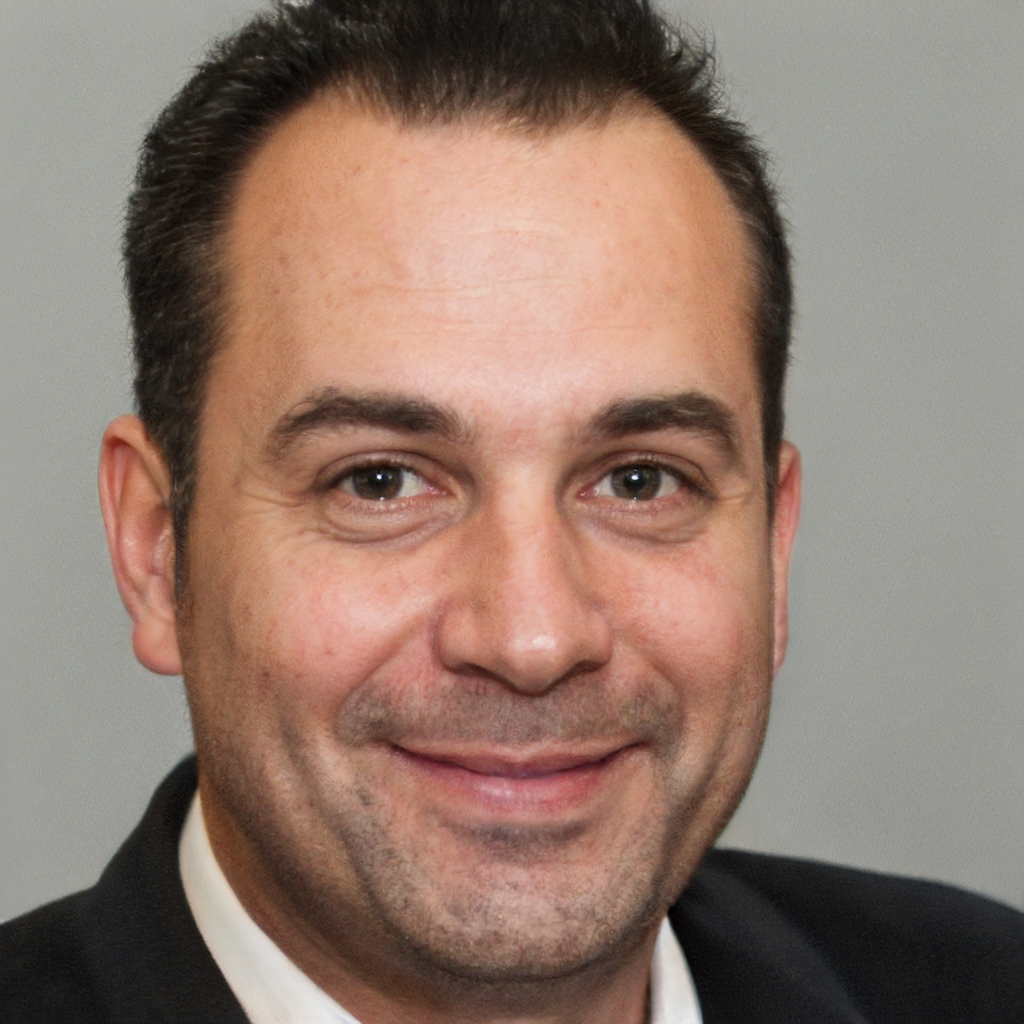
Label: Colored